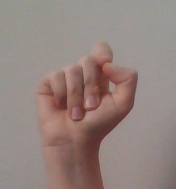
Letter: fa